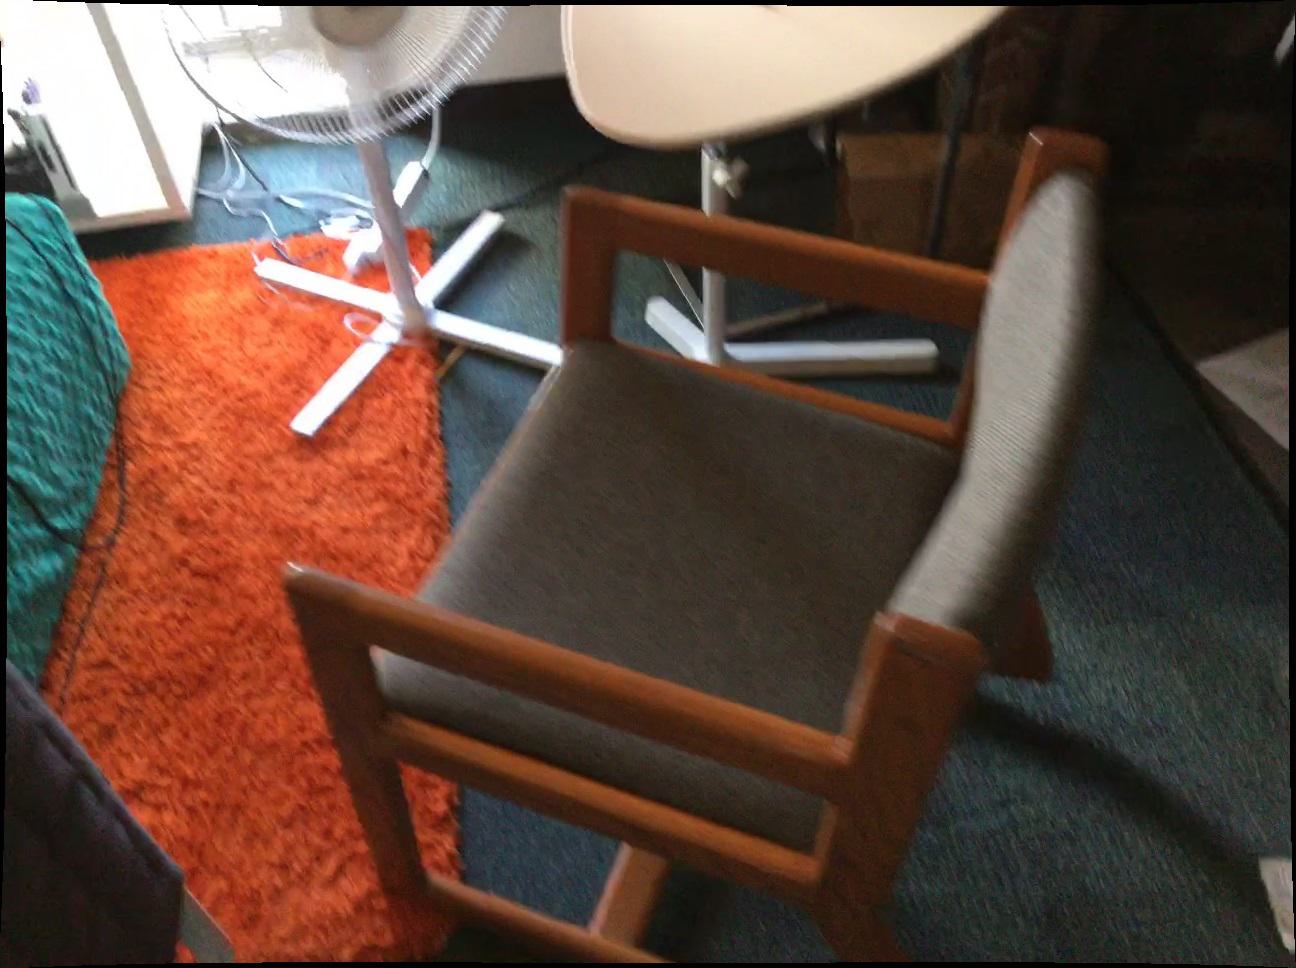
Question: Can the couch fit right of the radiator from the world's perspective? Final answer should be yes or no.
Answer: No